Albertosaurus

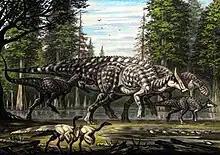
Two "Albertosaurus" hunting "Saurolophus"

In 2001, William Abler observed that "Albertosaurus" tooth serrations resemble a crack in the tooth ending in a round void called an ampulla. Tyrannosaurid teeth were used as holdfasts for pulling flesh off a body, so when a tyrannosaur pulled back on a piece of meat, the tension could cause a purely crack-like serration to spread through the tooth. However, the presence of the ampulla distributed these forces over a larger surface area and lessened the risk of damage to the tooth under strain. The presence of incisions ending in voids has parallels in human engineering. Guitar makers use incisions ending in voids to, as Abler describes, "impart alternating regions of flexibility and rigidity" to wood that they work on. The use of a drill to create an "ampulla" of sorts and prevent the propagation of cracks through material is also used to protect aircraft surfaces. Abler demonstrated that a plexiglass bar with incisions called "kerfs" and drilled holes was more than 25% stronger than one with only regularly placed incisions. Unlike tyrannosaurs, more ancient predators, like phytosaurs and "Dimetrodon", had no adaptations to prevent the crack-like serrations of their teeth from spreading when subjected to the forces of feeding.